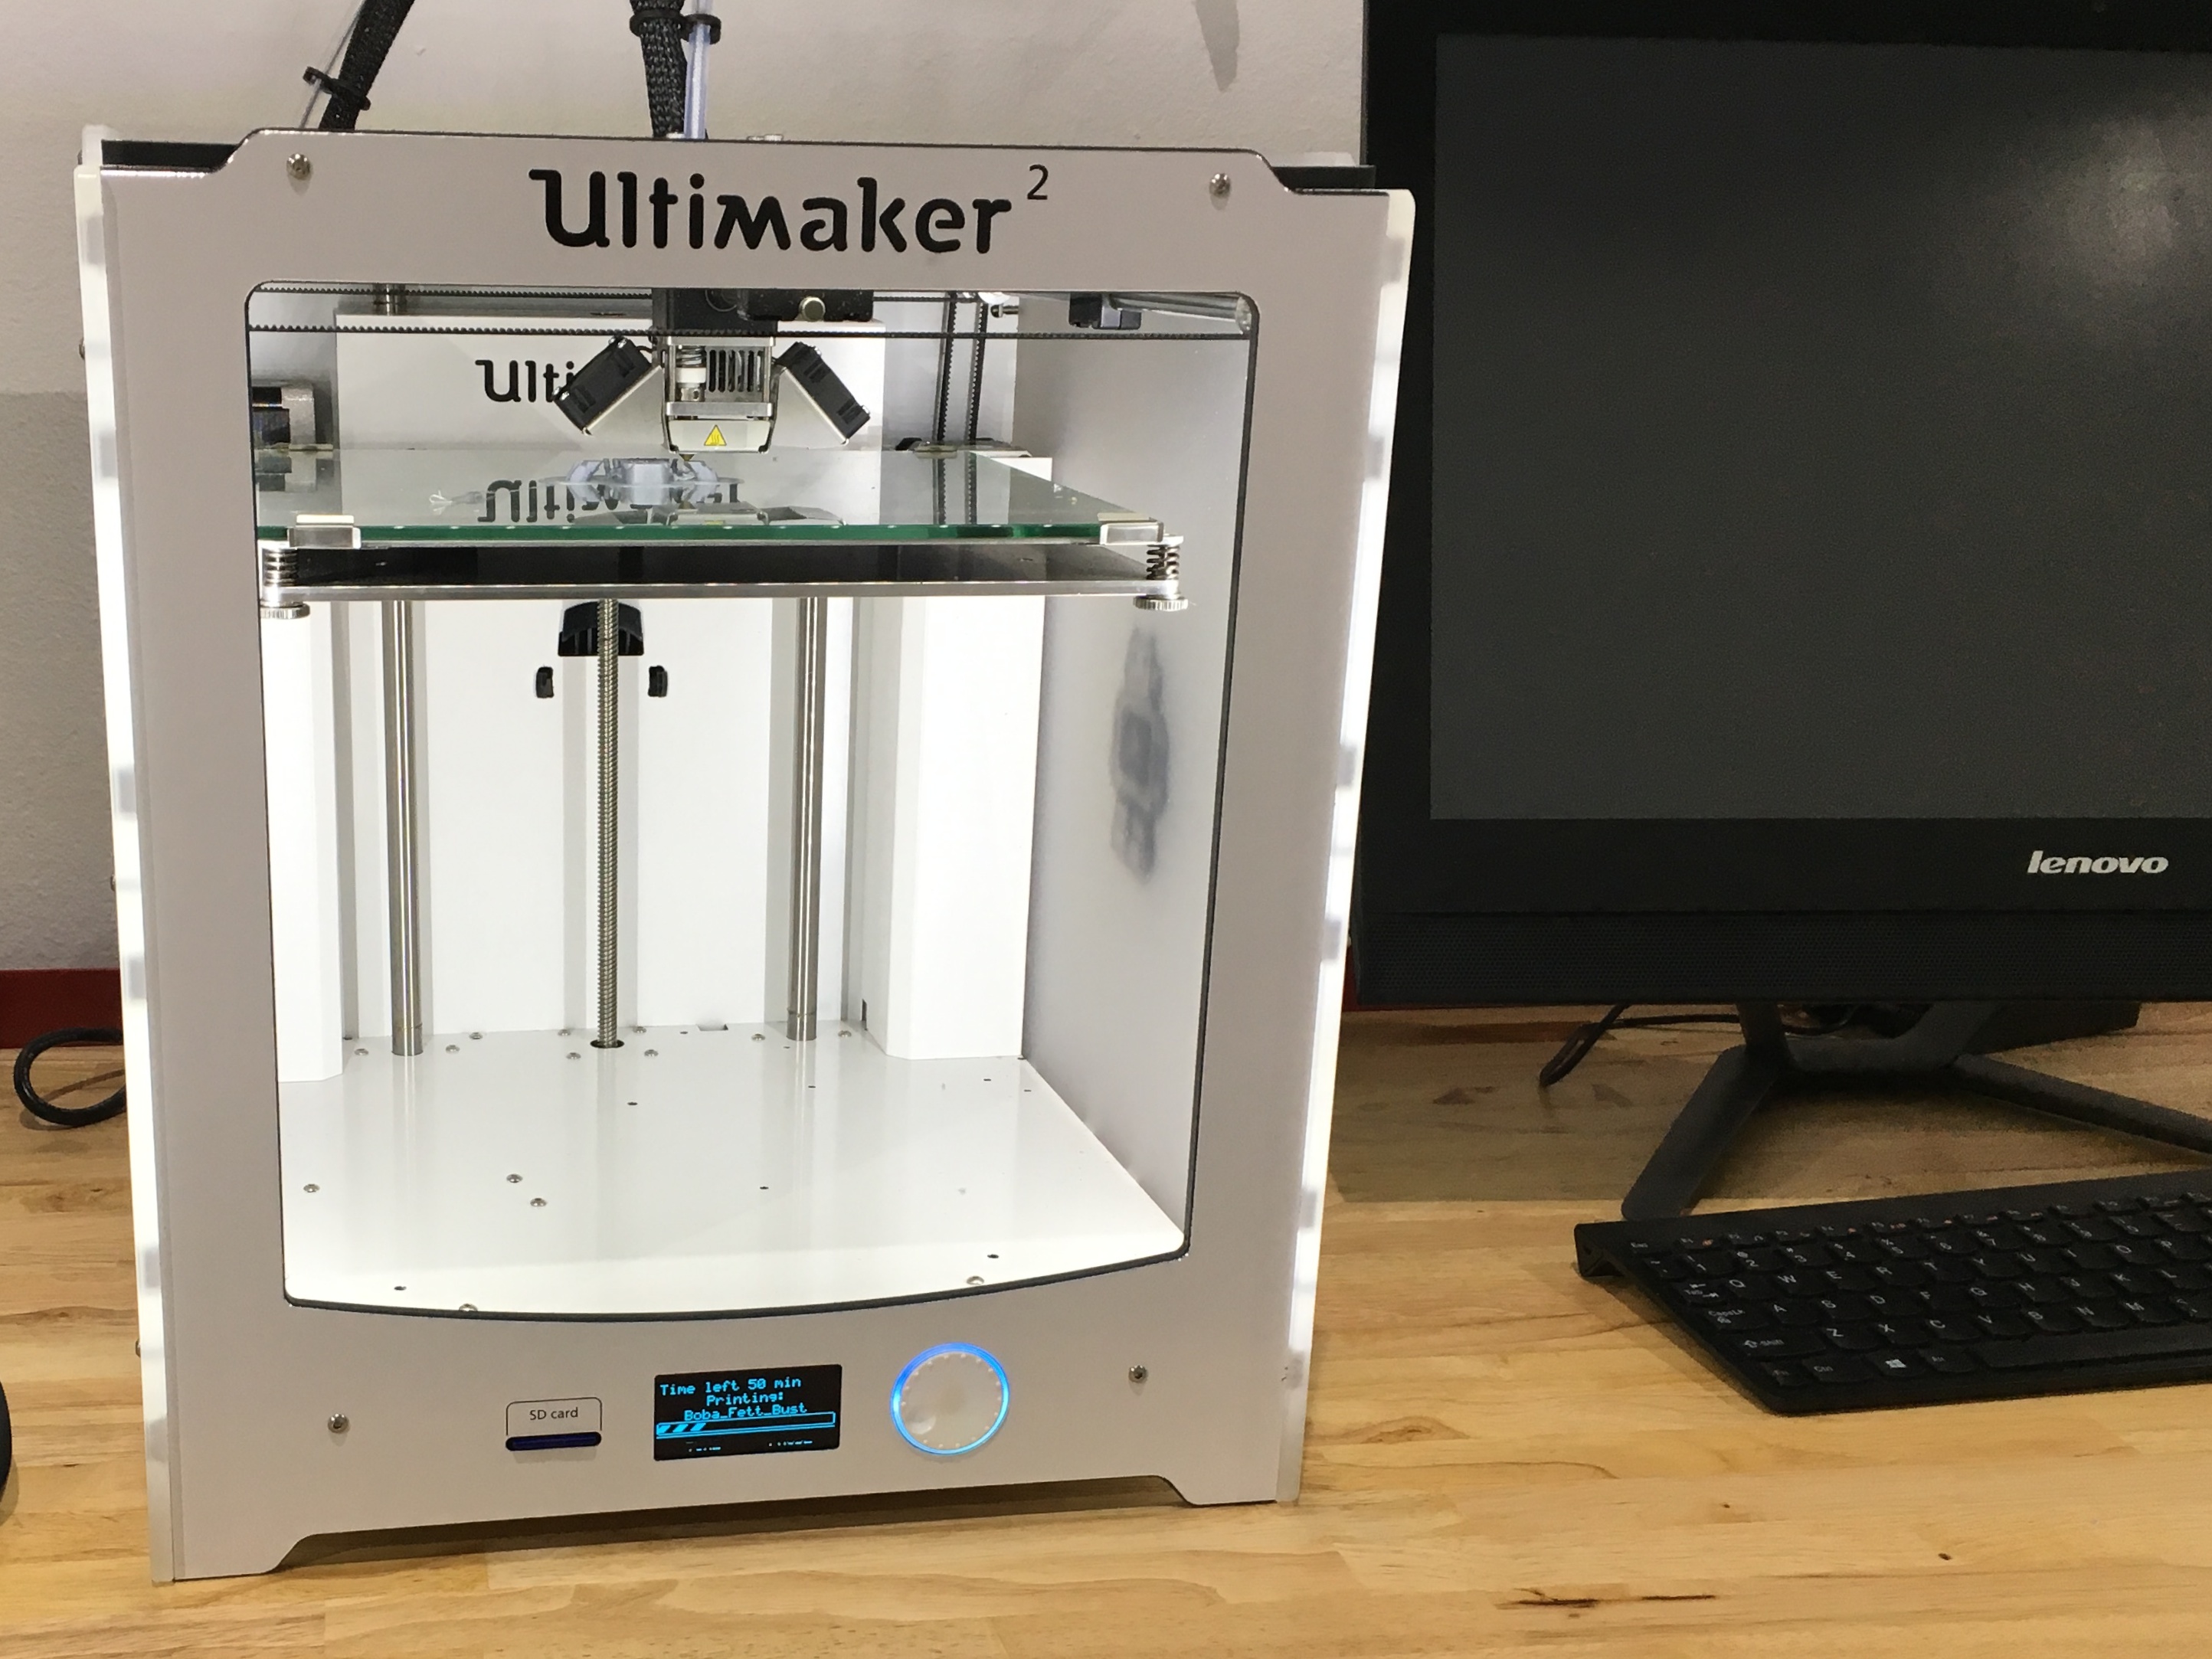
product, espresso machine, small appliance